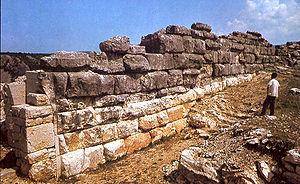
Le site de Daorson se trouve en Bosnie-Herzégovine, sur le territoire du village d'Ošanjići et dans la municipalité de Stolac. Correspondant à l'ancienne capitale des Daorses, une tribu illyrienne hellénisée, il est occupé depuis l'âge du bronze, il est inscrit sur la liste des monuments nationaux de Bosnie-Herzégovine et fait partie de l'ensemble naturel et architectural de Stolac, proposé par le pays pour une inscription au patrimoine mondial de l'UNESCO.